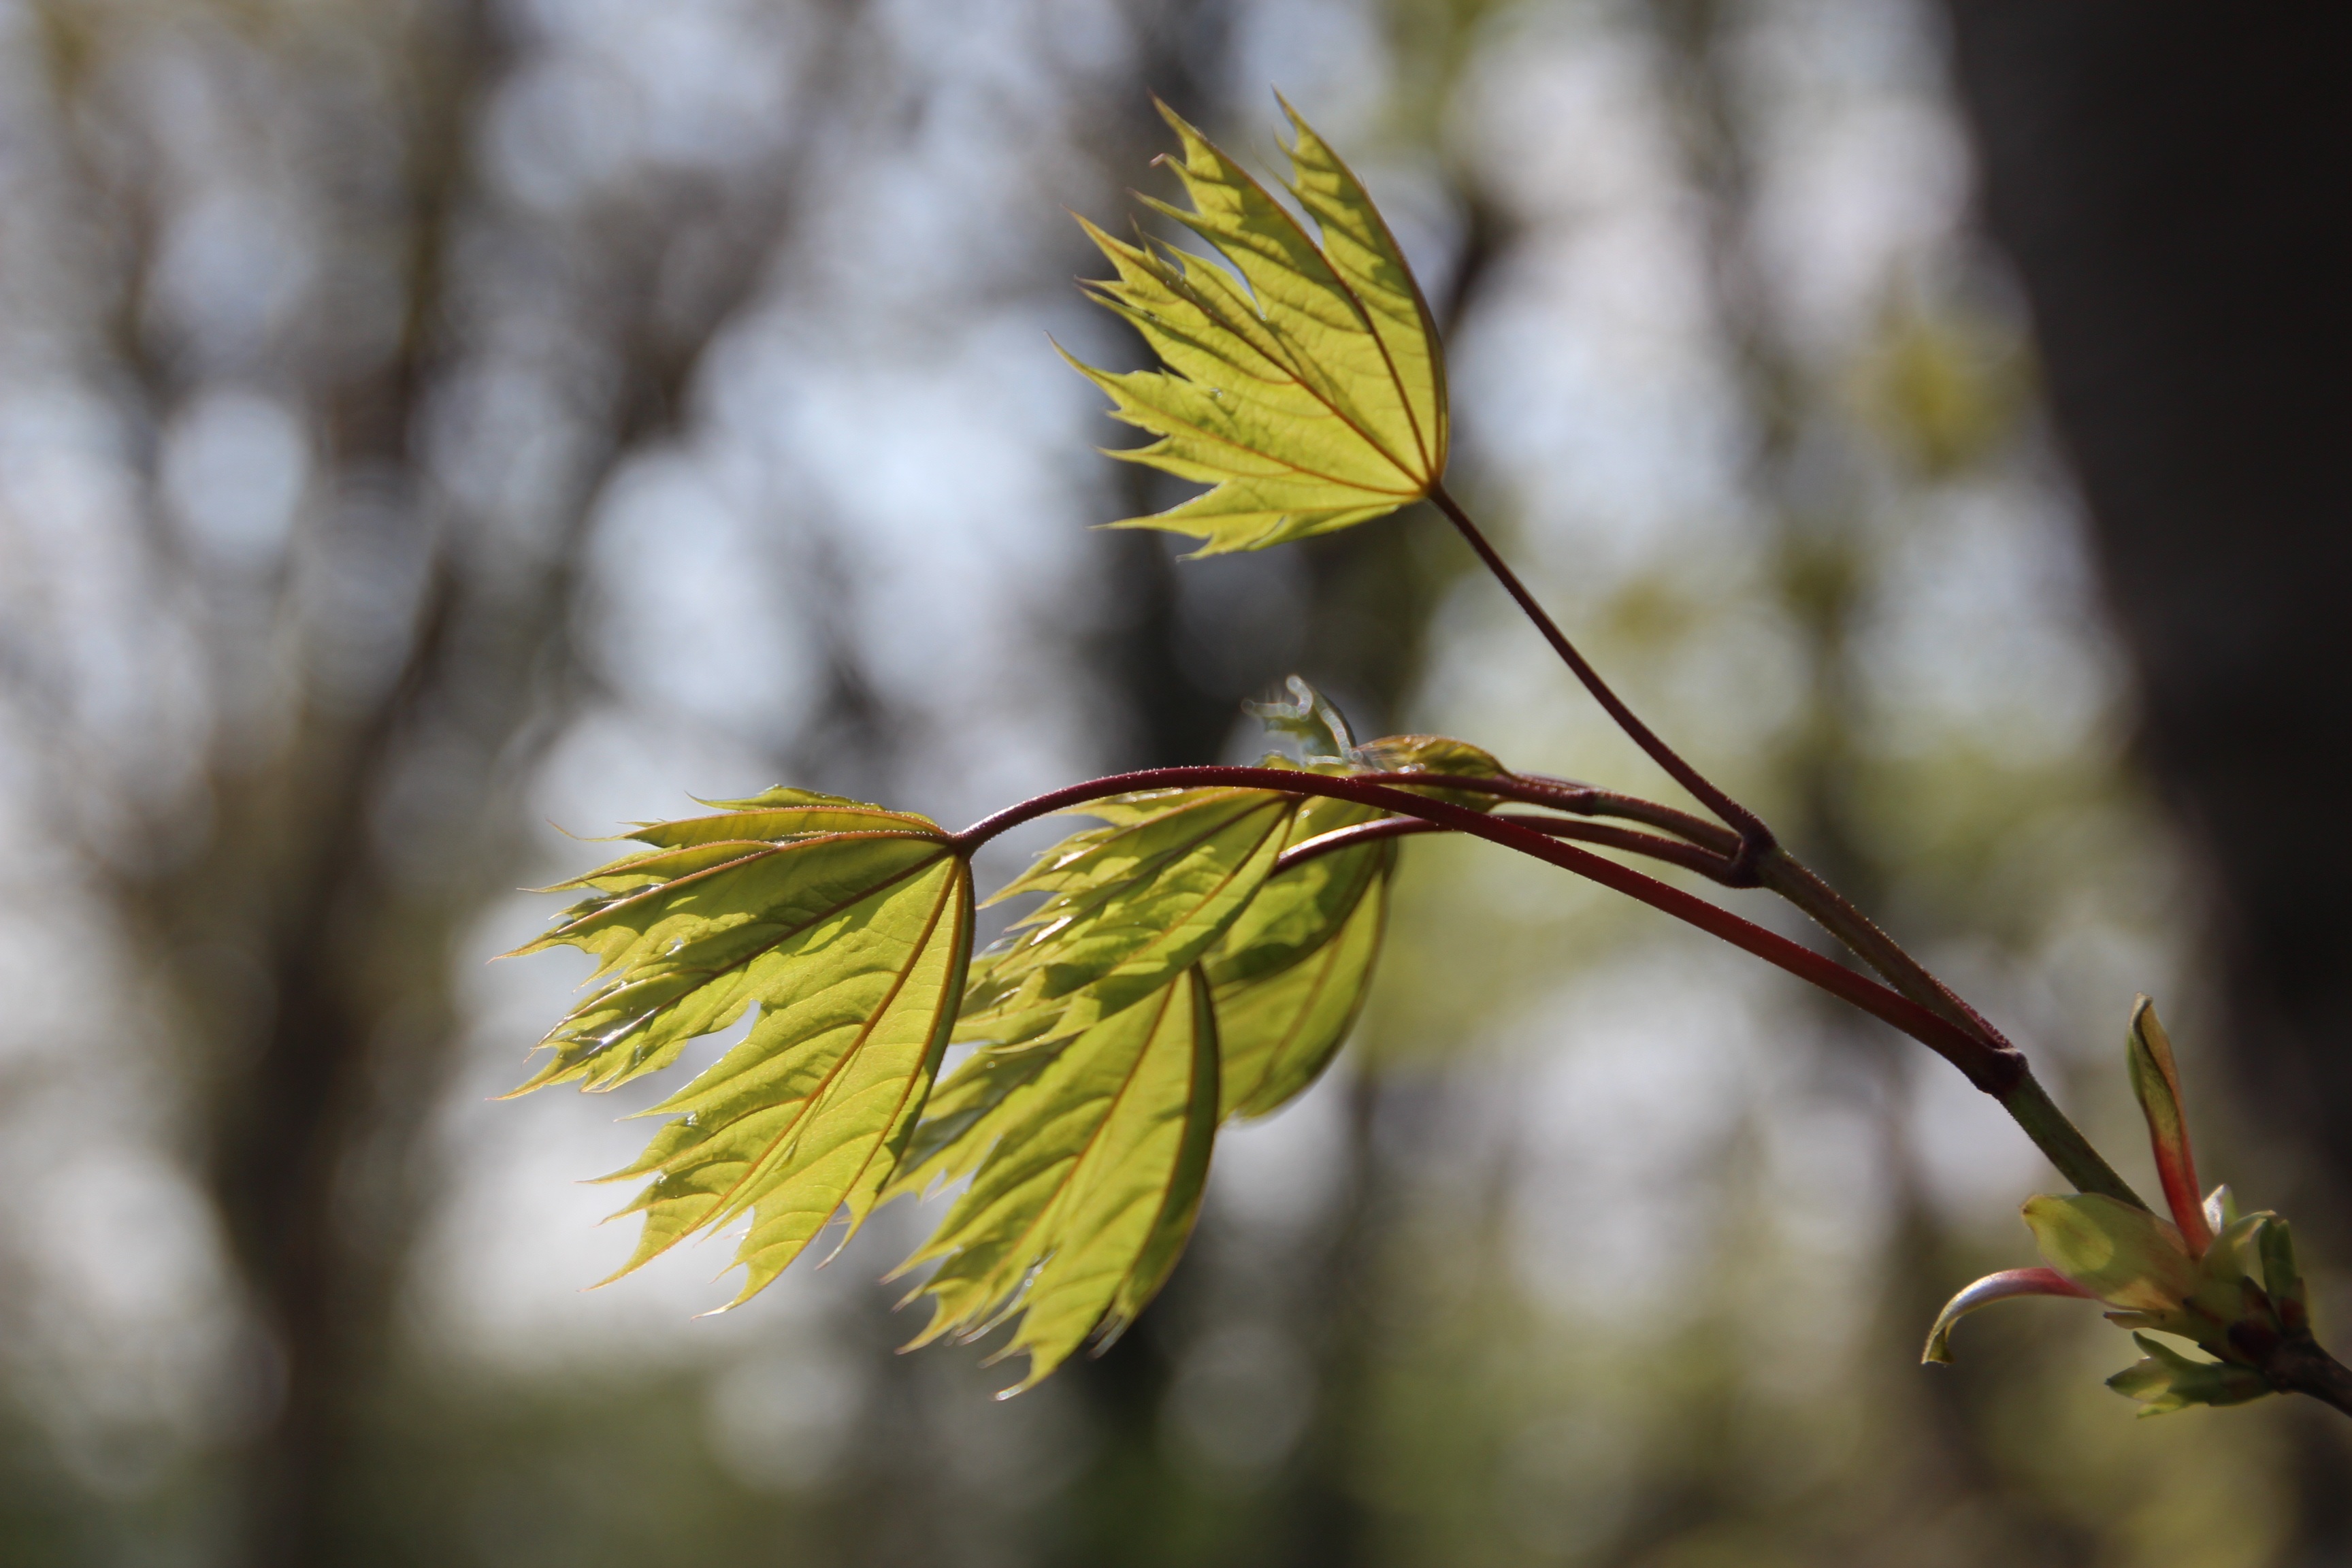
tree, nature, branch, blossom, plant, sunlight, leaf, flower, spring, green, autumn, botany, yellow, flora, season, fauna, twig, wildflower, close up, leaves, shrub, macro photography, flowering plant, plant stem, woody plant, land plant